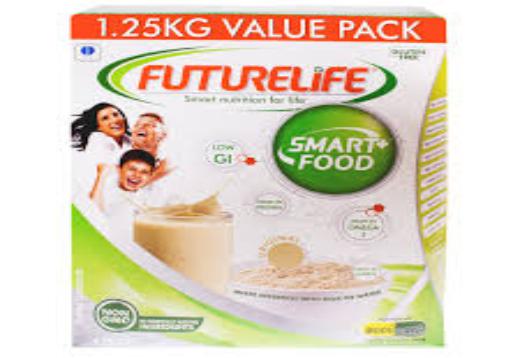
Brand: Futurelife SmartFood
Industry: Food